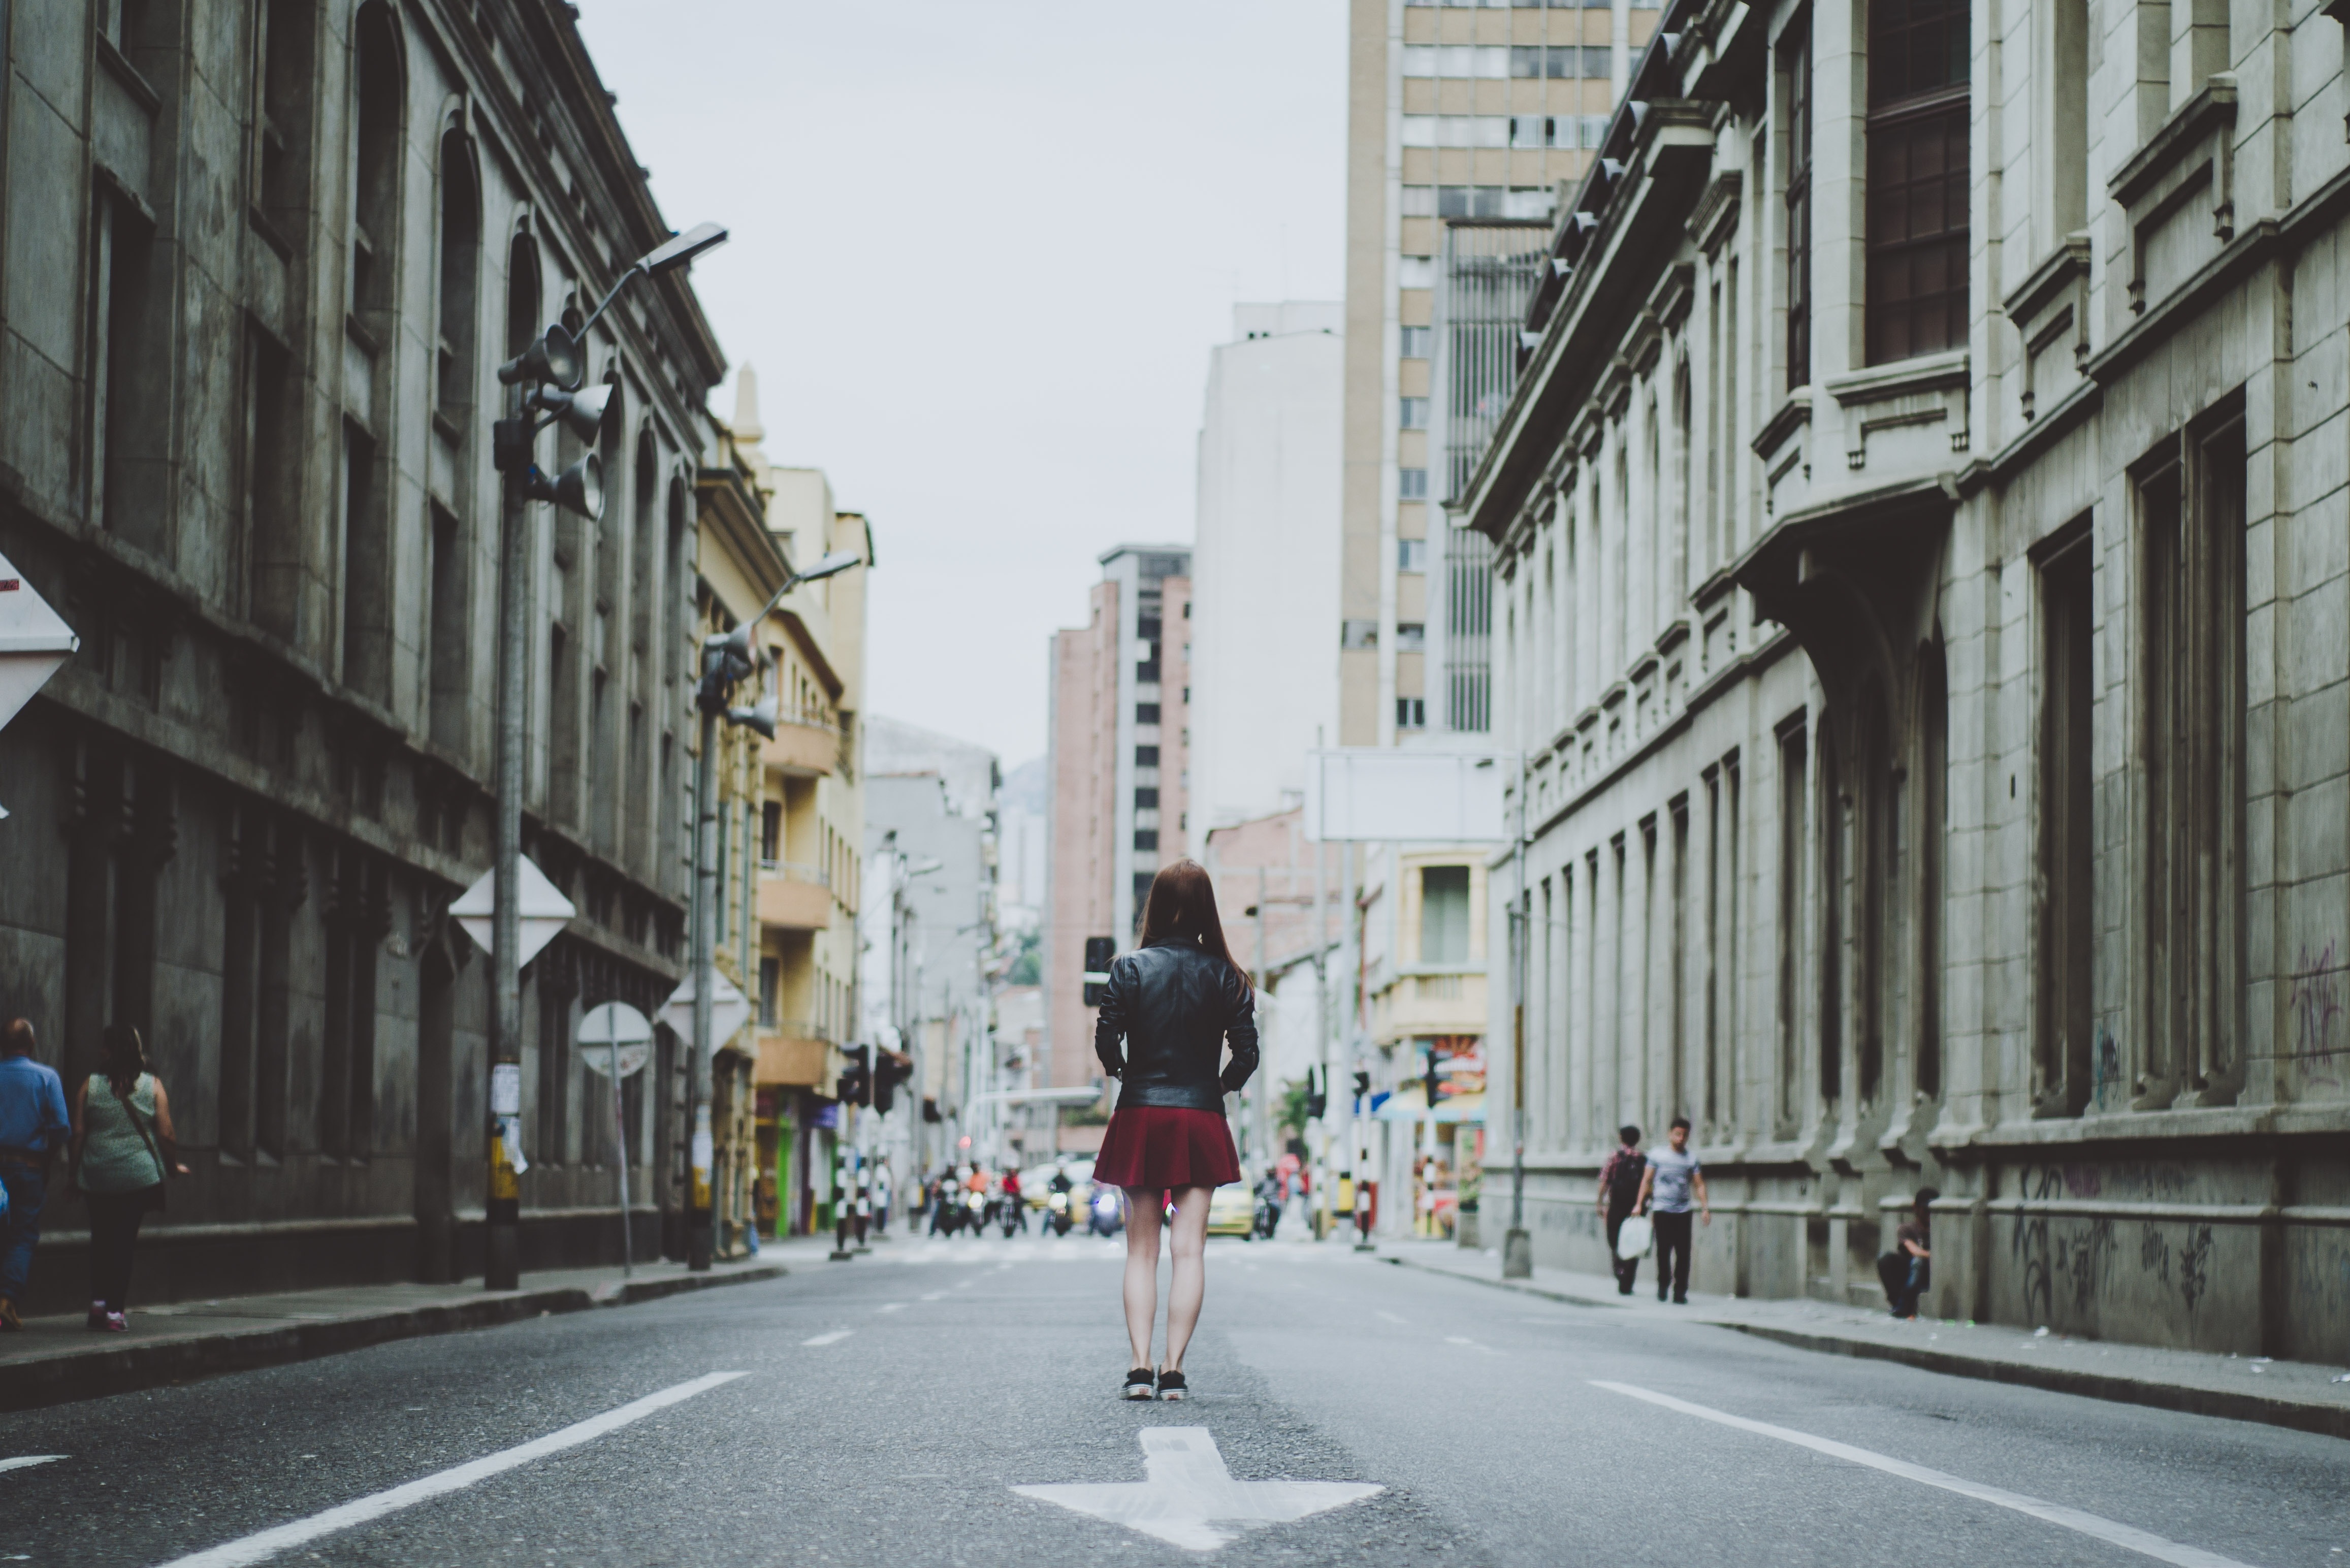
pedestrian, girl, road, street, window, running, city, downtown, female, portrait, model, lane, blonde, arrow, relaxation, women, sports, infrastructure, snapshot, beauty, pretty, endurance, attractive, bella, neighbourhood, medellin, looking at, attractive woman, nonbuilding structure, human action